Dalhousie District

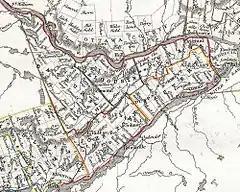
1850 map of Eastern Ontario showing Dalhousie District

The Dalhousie District was a historic district in Upper Canada which existed until 1849. It was created in 1838 from Carleton County in the Bathurst District. Townships from the Johnstown and Ottawa districts were added to Carleton County at the same time.